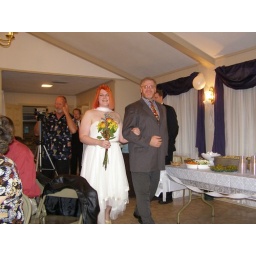
Here comes the bride - oddly she is escorted by a guy in a striped shirt and tigger tie